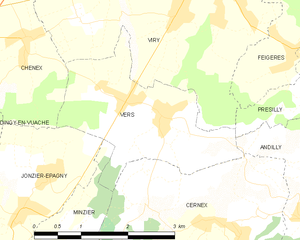
Carte des communes françaises Vers